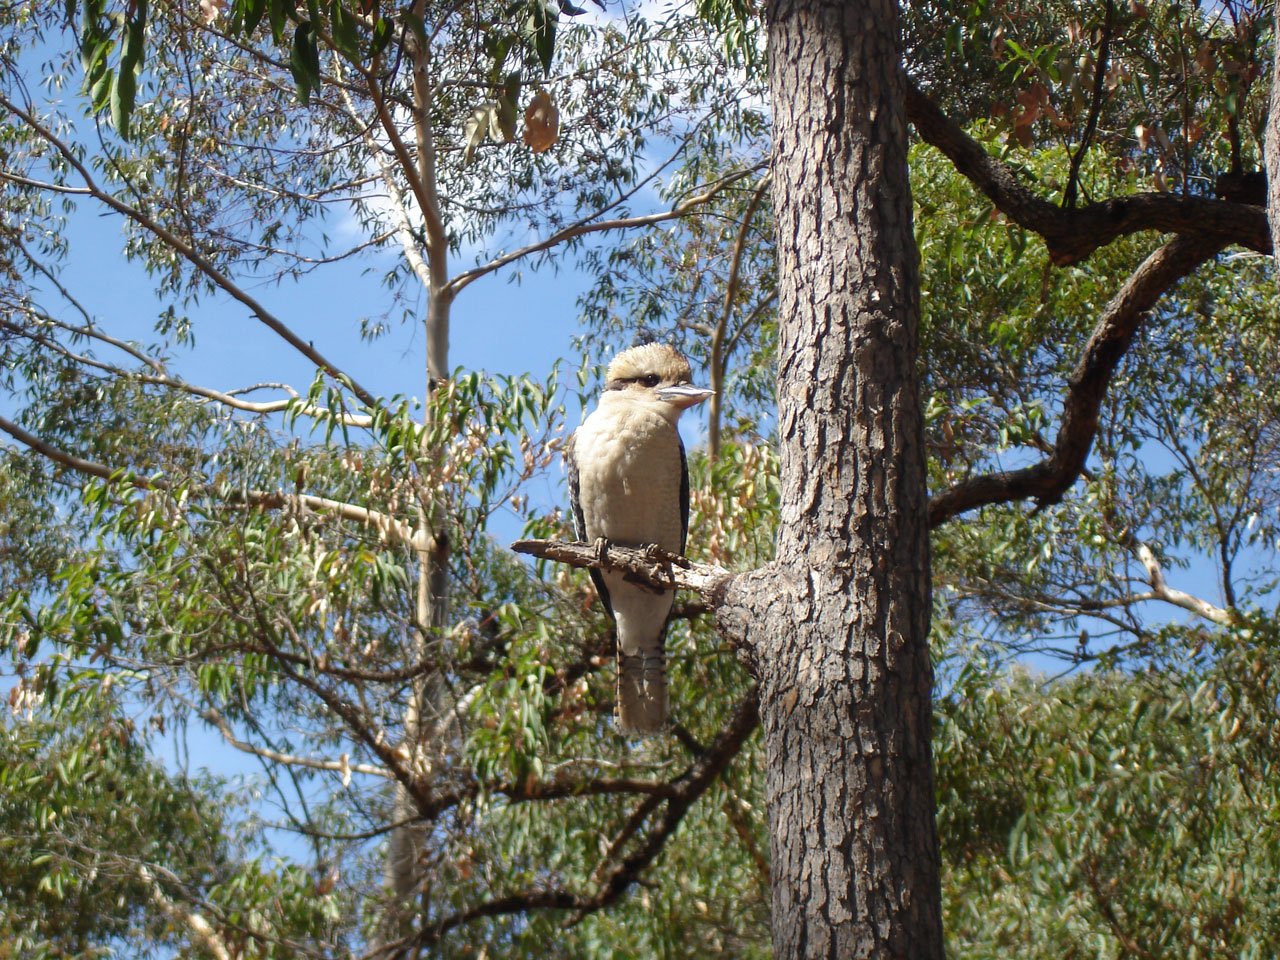
tree, branch, bird, animal, wildlife, beak, fauna, feathers, vertebrate, parrot, kookaburra, kingfisher